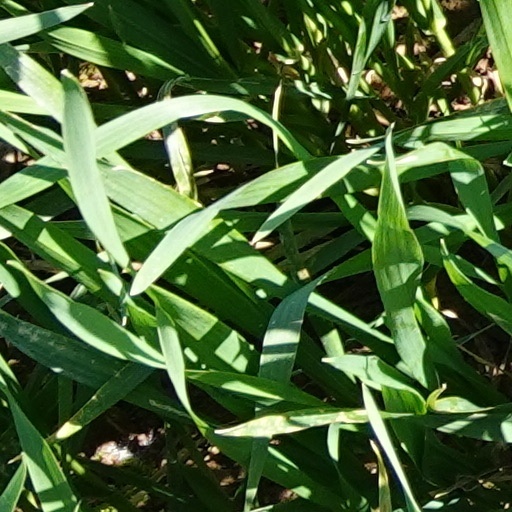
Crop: wheat